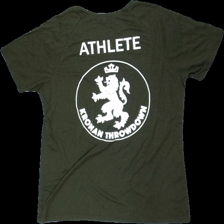
View: back
Type: T-shirt
Category: Unisex
Brand: Not in the list
Brand text on label: RX
Colors: Green
Material: 66% poly, 34% cott
Cut: Regular, C-collar
Size: L
Season: All
Price range: <50
Recommended usage: Export
Description: Green t-shirt from RX, size large. Poor condition.
Comment: Has ad print unrelated to the brand.